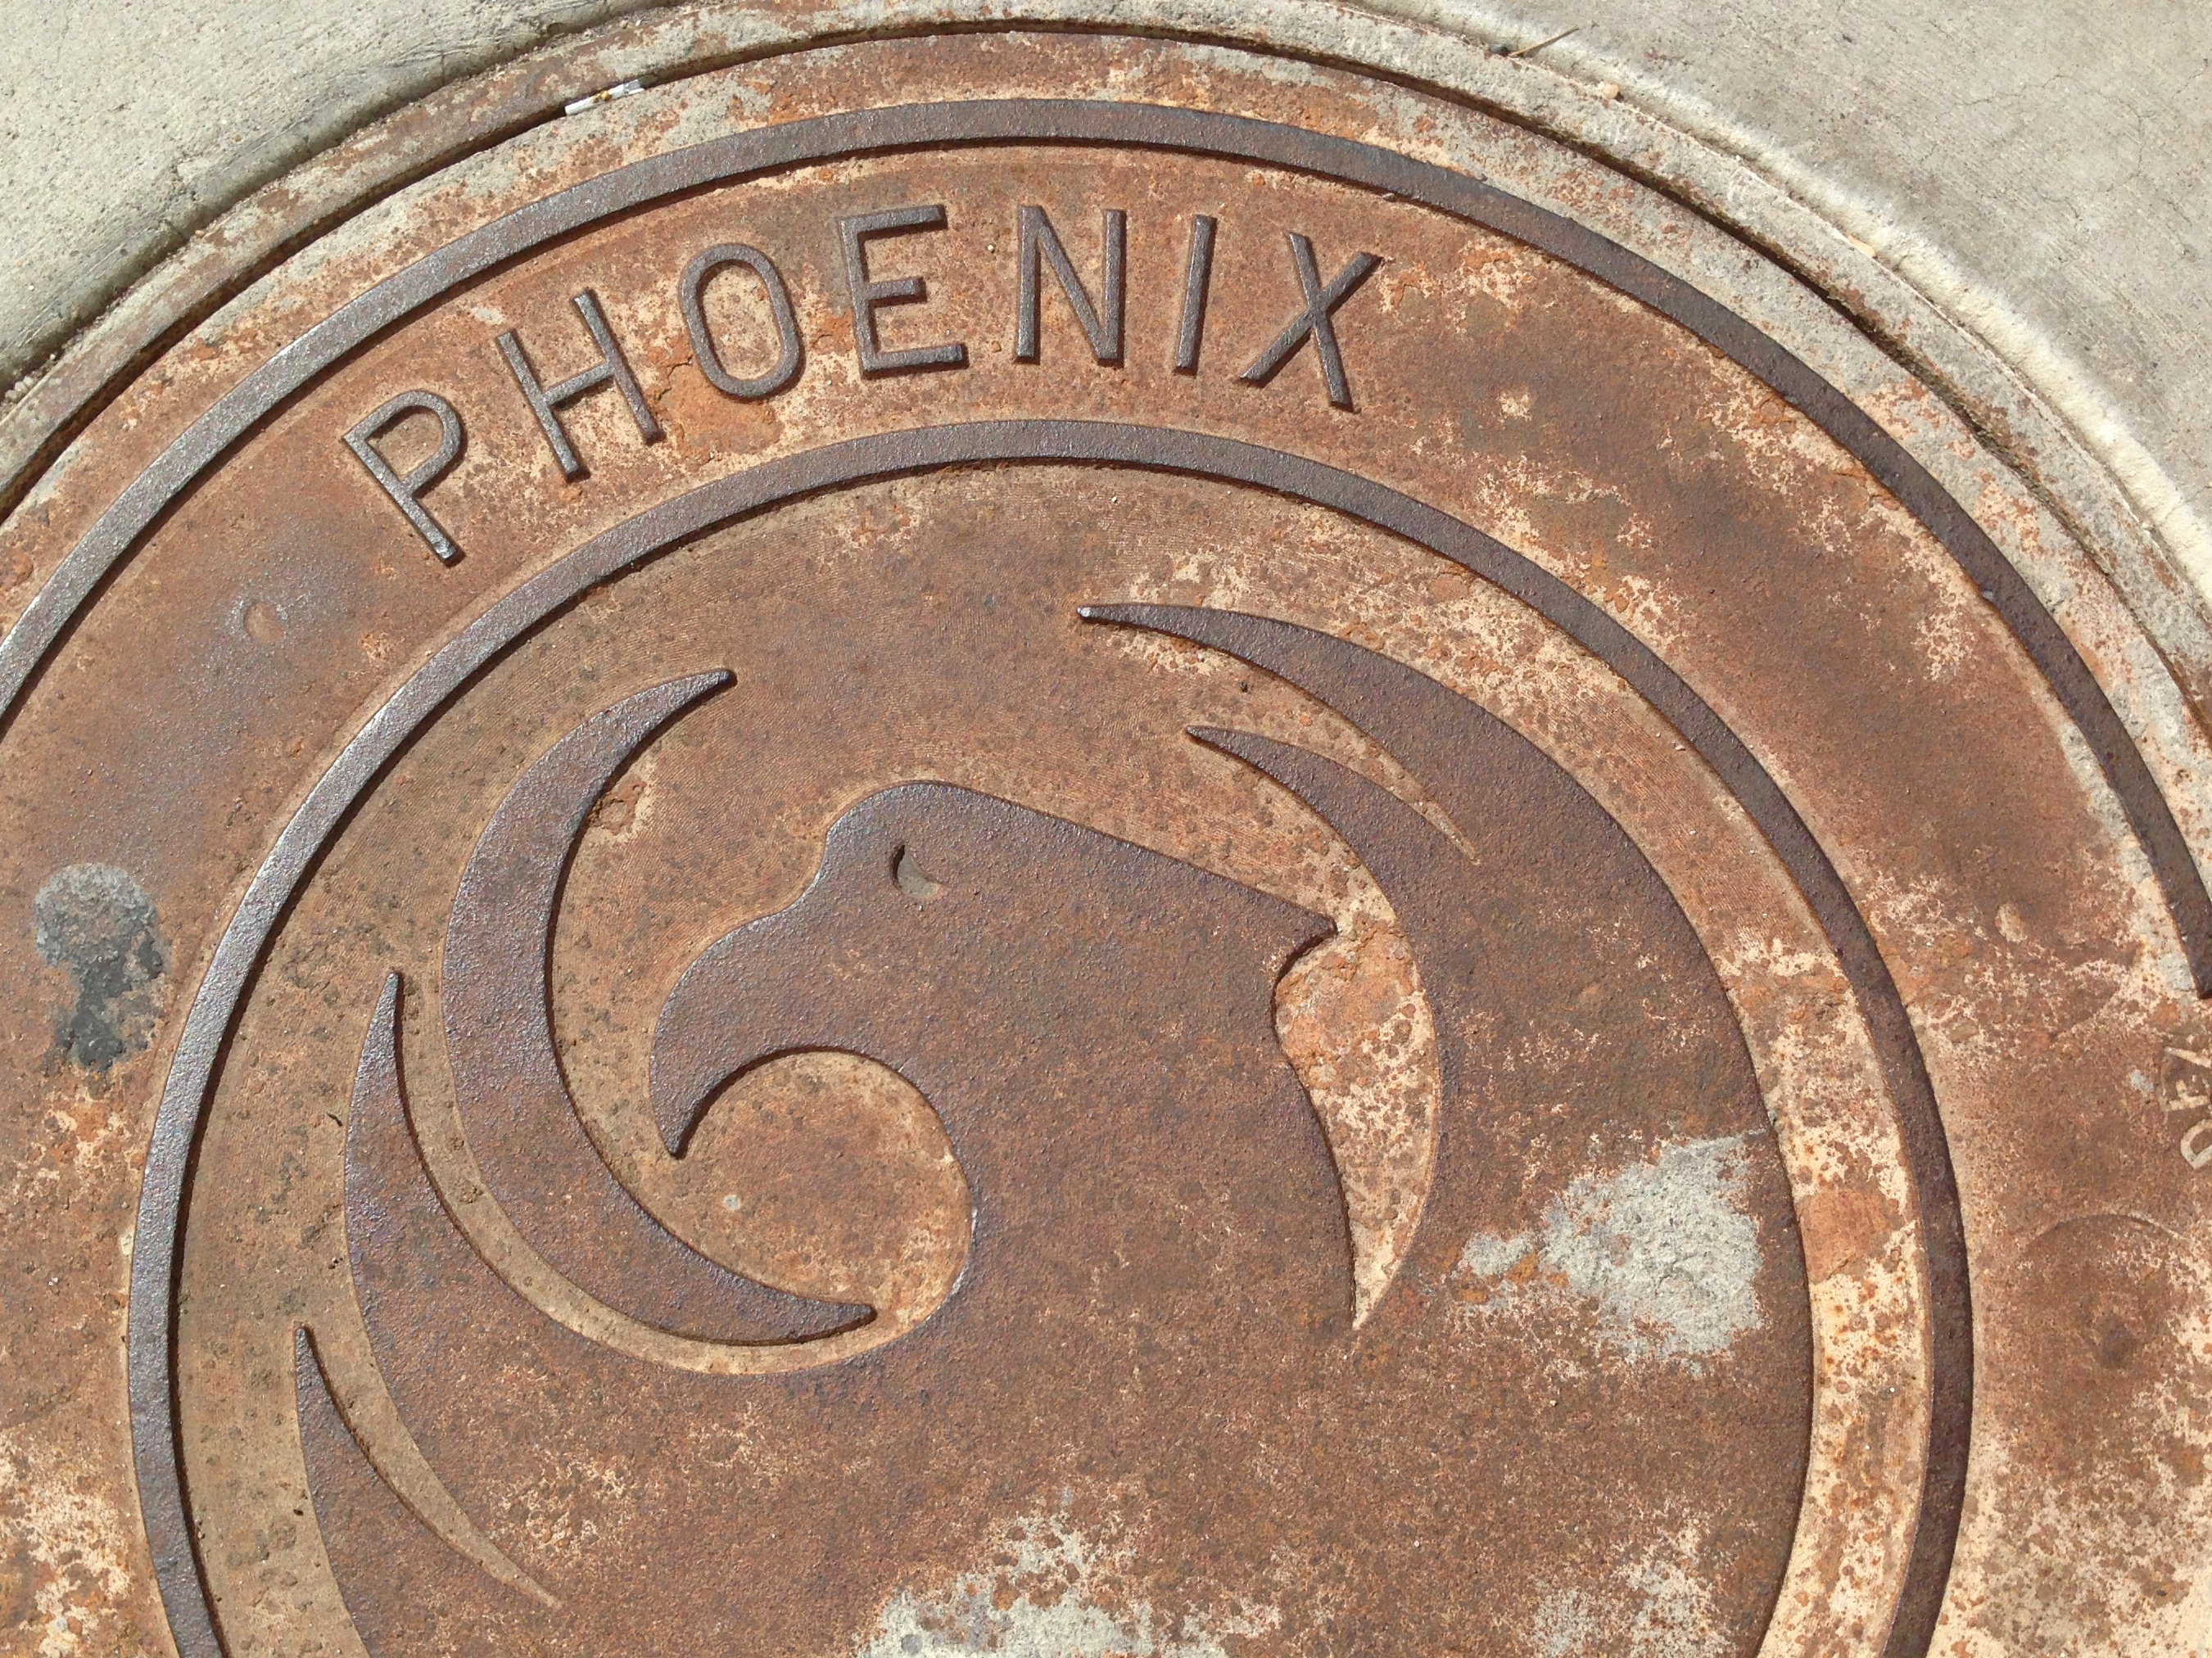
wood, number, money, circle, currency, history, carving, relief, archaeological site, stone carving, man made object, ancient history